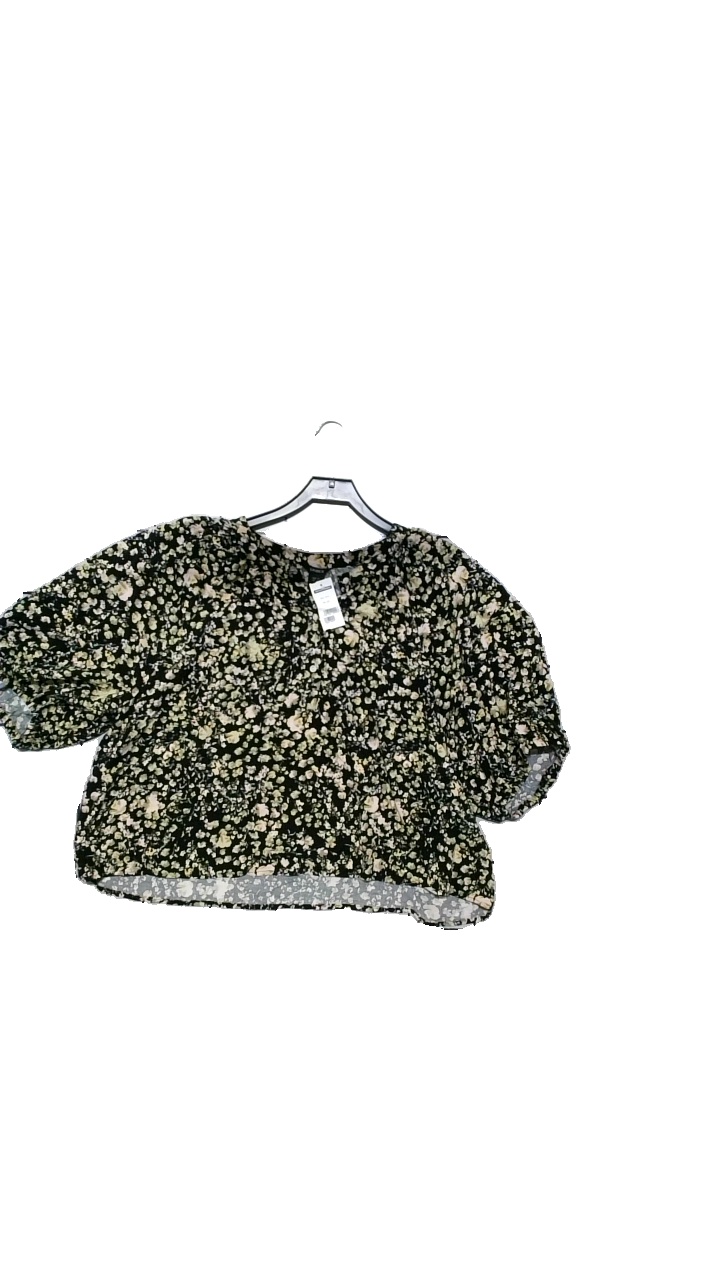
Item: Blouse (Ladies)
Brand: Lindex
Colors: Multicolor, Black, Yellow, Green
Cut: Loose
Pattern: Floral print
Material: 100% viscose
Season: All
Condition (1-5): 5
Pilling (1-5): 4
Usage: Reuse
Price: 50-100